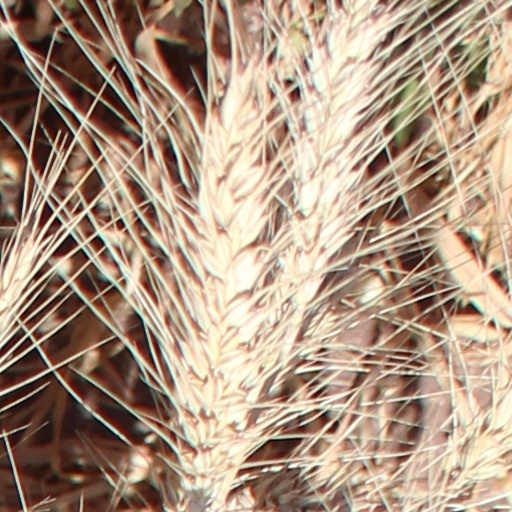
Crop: wheat